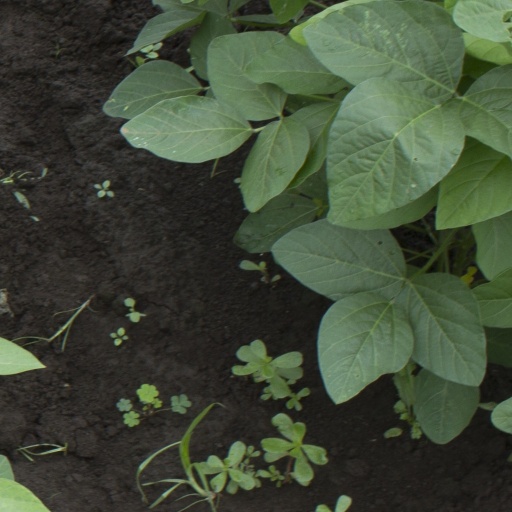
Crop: soybean